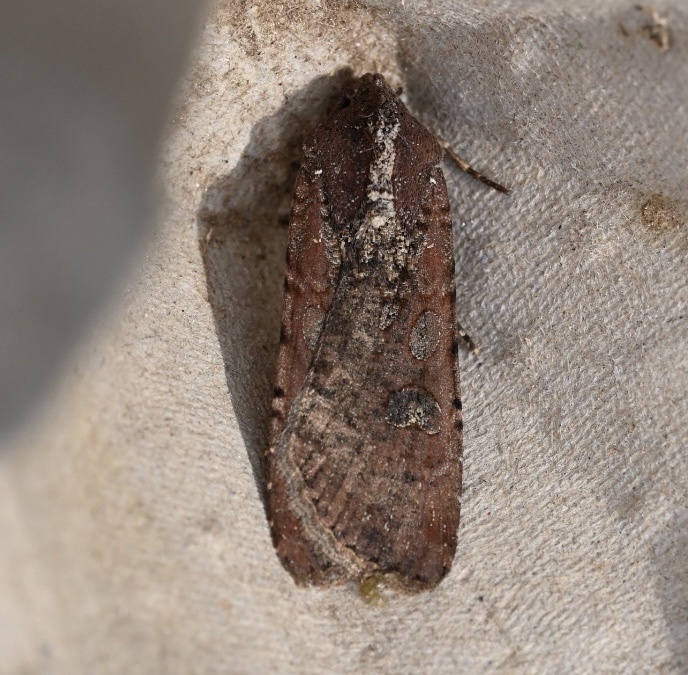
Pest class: cutworms